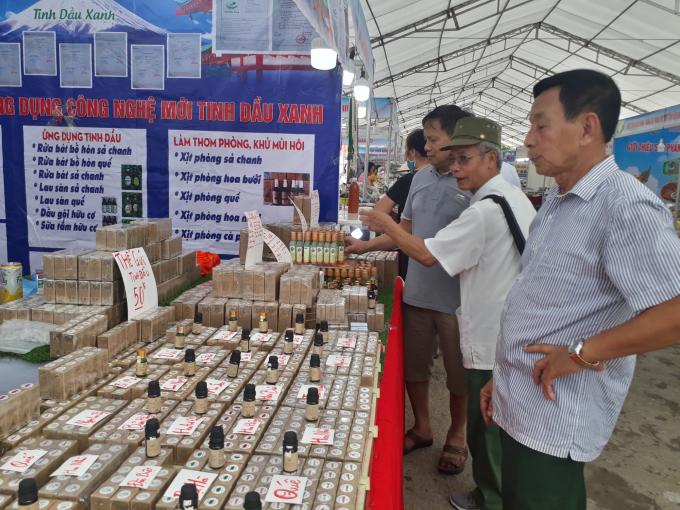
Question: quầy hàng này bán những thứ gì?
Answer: tinh dầu và xịt phòng